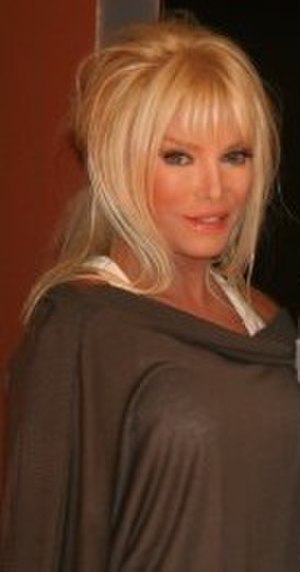
Ajda Pekkan
Ajda Pekkan
Ajda Pekkan er en tyrkisk popsanger.